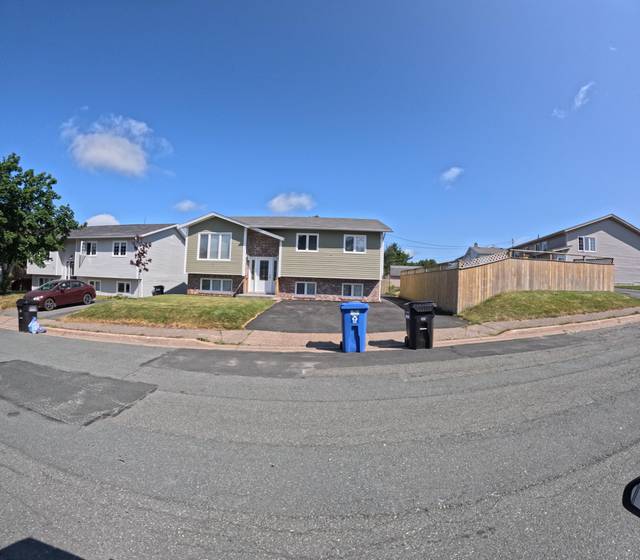
Region: Canada
Coordinates: 47.53, -52.775